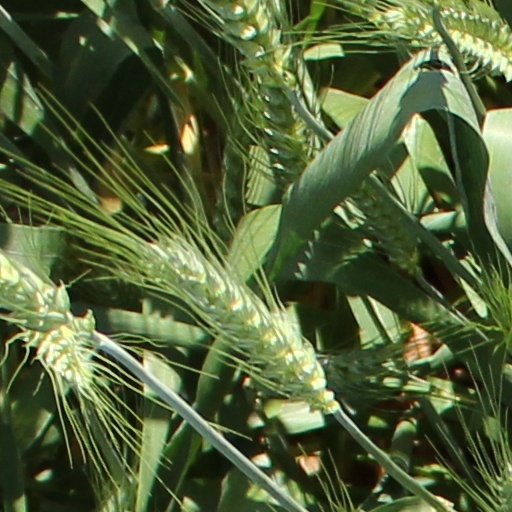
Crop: wheat